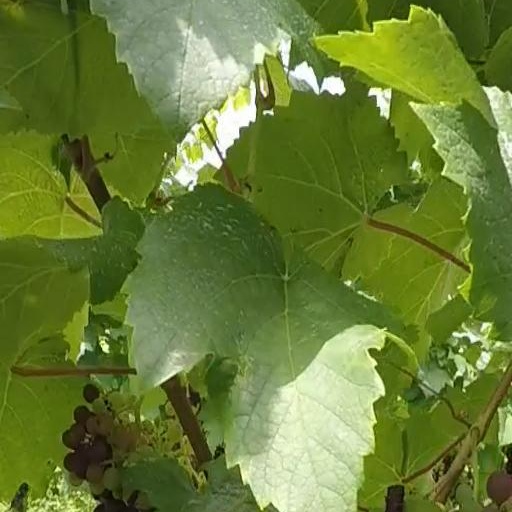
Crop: grape